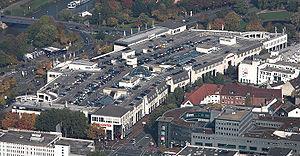
Hamm est une ville sur la Lippe en Westphalie en RNW. Elle est une des villes de la Hanse. Comme la moitié des villes de la Hanse, elle est en Westphalie, mais anciennement calviniste et pas luthérienne ou catholique. Hamm a quelques faubourgs, qui font partie de la municipalité depuis 1975 et qui sont traditionnellement catholiques, comme les arrondissements de Bockum-Hövel et Rhynern. Bockum-Hövel se situe dans le pays de Münster et Rhynern est une banlieue riche. La minorité protestante de Rhynern a une communauté au catéchisme calviniste. Hamm est une cité de presque 200 000 habitants. Elle fait partie depuis 700 ans des 15 plus grandes cités de Westphalie. Hamm avait une école anglaise, car il y avait une population anglaise importante due à la présence de l’armée du Royaume-Uni.